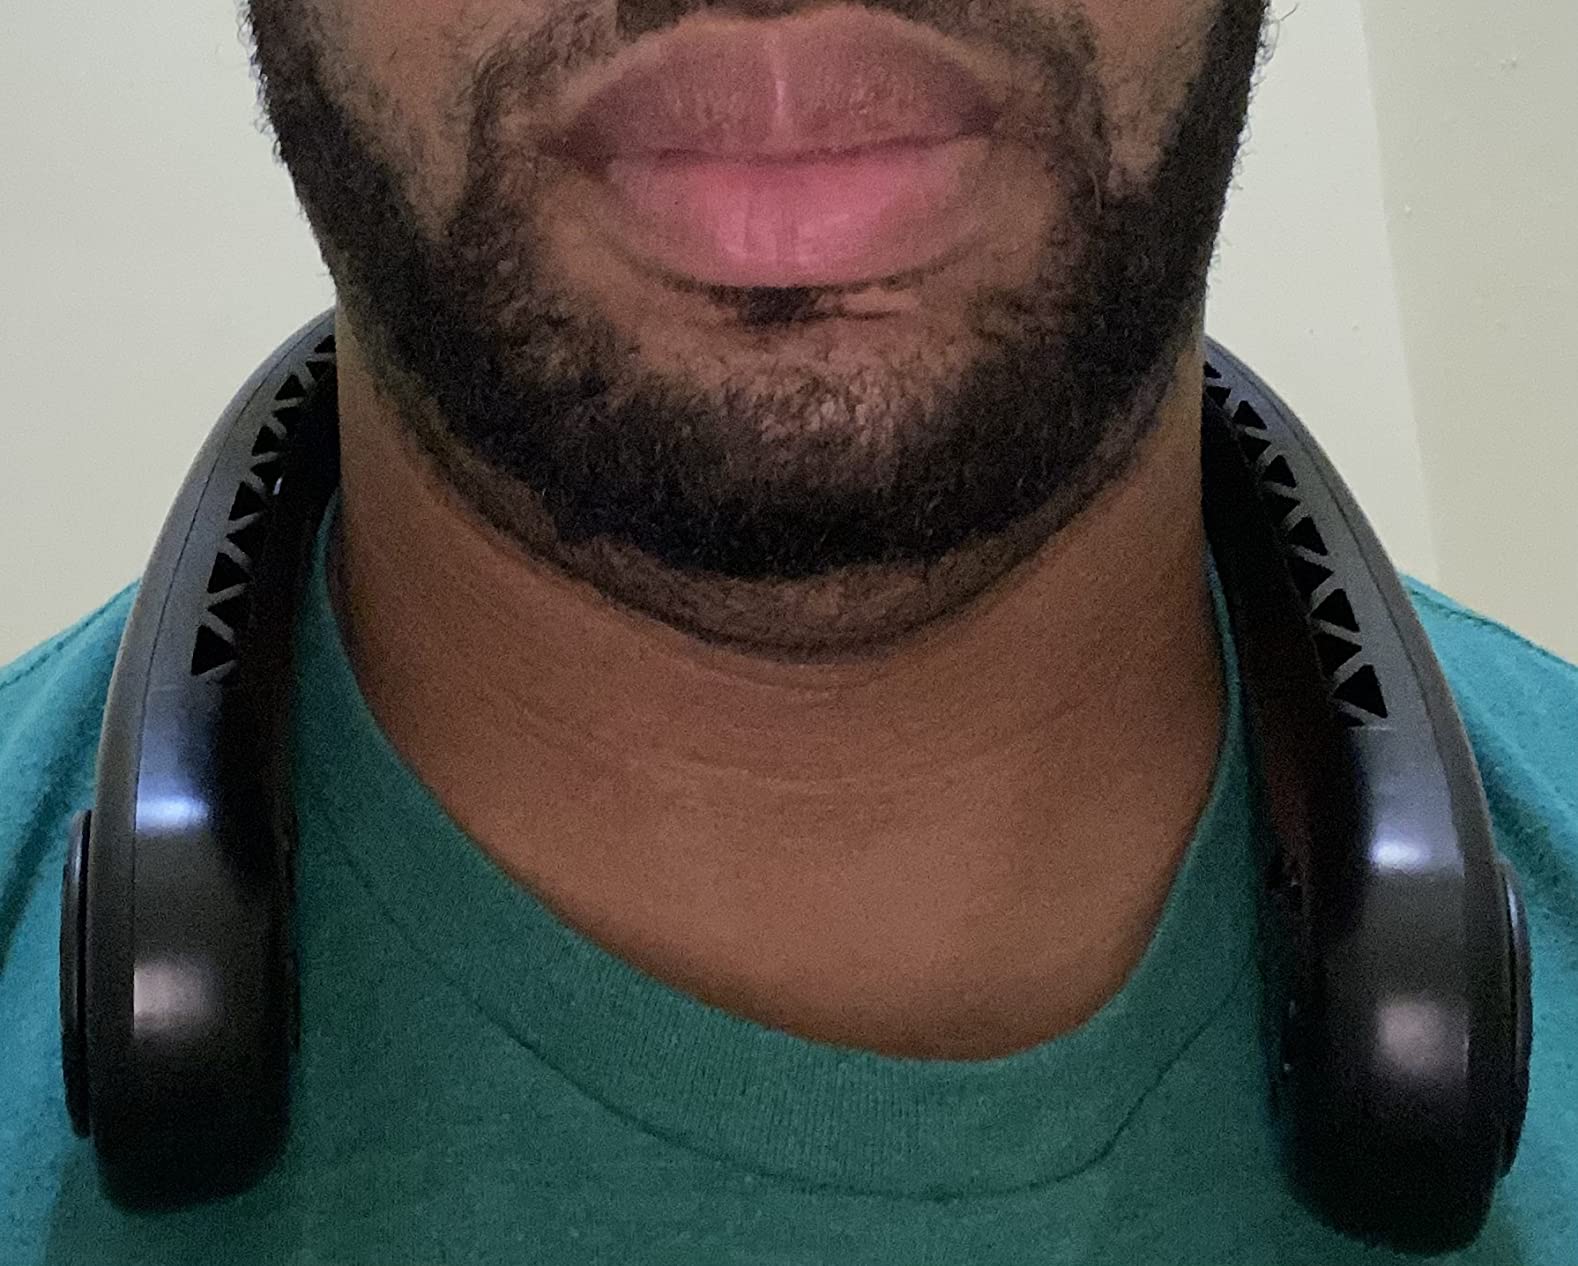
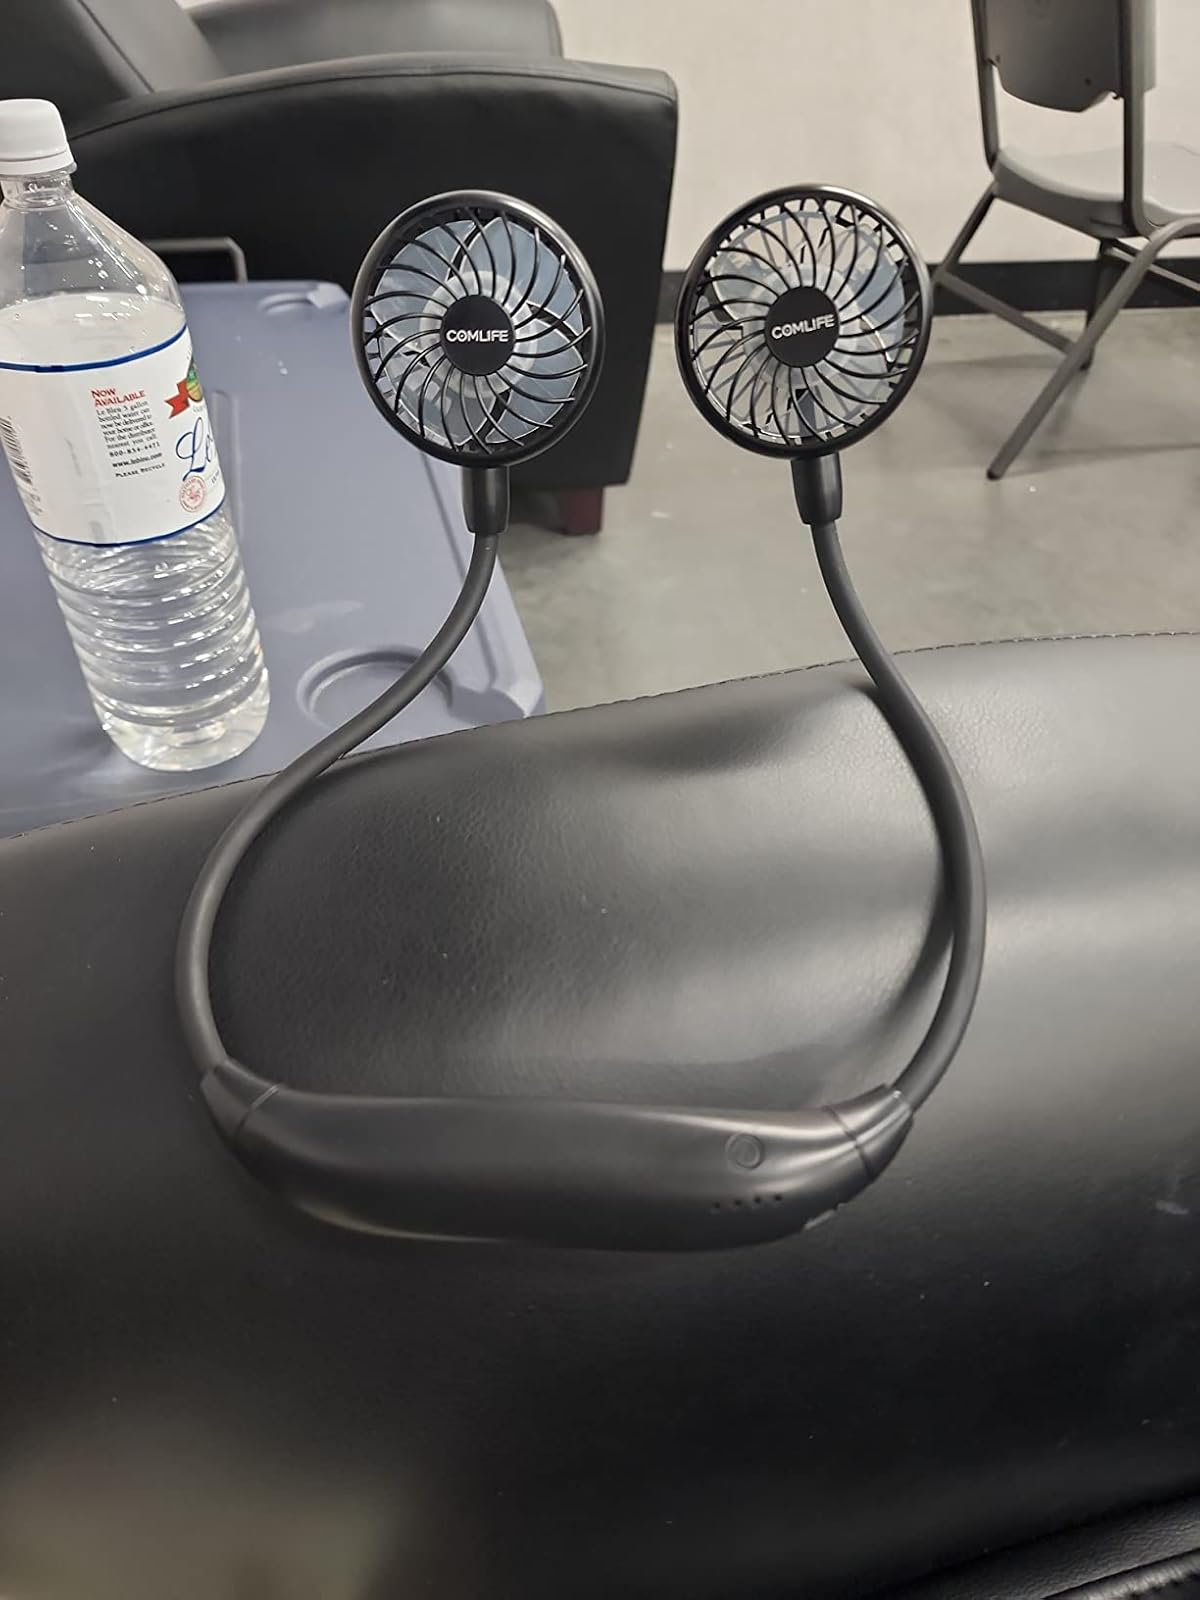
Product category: fan
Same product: no